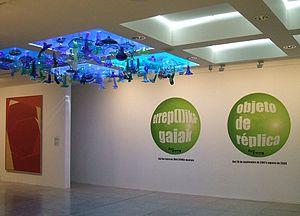
Le musée Artium, ou musée central basque d'art contemporain, est une institution semi-publique inaugurée en 2002 ayant son siège à Vitoria-Gasteiz en Pays basque dans la province d'Alava. Il dispose d'une importante collection d'art moderne et contemporain, principalement espagnol. Bien que sa trajectoire comme musée est encore courte, ses collections sont d'une richesse inhabituelle grâce à un travail de sélection qui remonte aux années 1970.